Limehouse

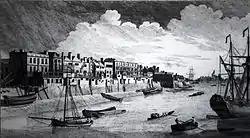
John Boydell's view of the riverside at Limehouse in 1751 shows respectable houses and shipyards crowding onto the riverfront

Limehouse Basin opened in 1820 as the "Regent's Canal Dock". This was an important connection between the Thames and the canal system, where cargoes could be transferred from larger ships to the shallow-draught canal boats. This mix of vessels can still be seen in the Basin: canal narrowboats rubbing shoulders with seagoing yachts.